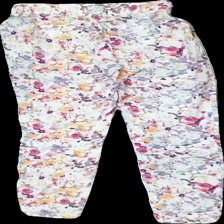
View: back
Type: Trousers
Category: Ladies
Brand: Not in the list
Brand text on label: vila
Colors: White, Pink, Green, Multicolor
Material: 100% viscose
Pattern: Floral print
Cut: Regular
Season: All
Damage location: middle center
Damage 2 location: middle right
Damage 3 location: top right
Price range: 50-100
Recommended usage: Reuse
Description: blommiga byxor